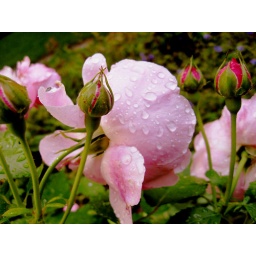
a pink rose in the rain